The Art of Negative Thinking

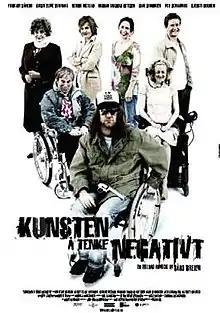
Poster and cover art of the film

The Art of Negative Thinking (Norwegian: "Kunsten å tenke negativt") is a 2006 Norwegian black comedy film directed and written by Bård Breien. The storyline revolves around a man (played by Fridtjov Såheim) who is adjusting to life in a wheelchair, and the socializing group he is made to join. The film was Breien's directorial debut. It was produced by Dag Alveberg for the production company Maipo film- og TV-produksjon. "The Art of Negative Thinking" was successful both domestically and internationally, with sales of 35,000 tickets in its Norwegian theater run and the highest-gross in Germany for any Nordic film during 2008. Reviews were mostly positive and the film won multiple international awards.